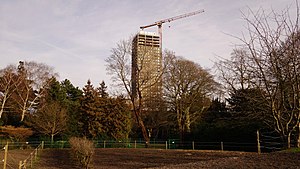
Carlsberg Byen / Fremtiden / Carlsberg byens udvikling frem mod 2024 / Færdige bygninger
Bohrs Tårn under opførelse i 2016. Fra tårnet er der god udsigt over hele hovedstadsområdet. Tårnet ligger for foden af Tapperitorvet og De hængende haver i J.C Jacobsens have
Carlsberg Byen er et område beliggende på grænsen mellem Valby og Vesterbro i København som siden 1847 har været hjemsted for bryggerigruppen Carlsberg. Området opstod i 1847, da J.C. Jacobsen grundlagde sit oprindelige bryggeri på området. Den første brygning skete den 11. november samme år og der har været uafbrudt produktion frem til 30. oktober 2008, hvor den sidste brygning blev gennemført. Det samlede område er på mere end 30 hektar og er nu under udvikling til en ny bydel med butikker, skoler og lejligheder.